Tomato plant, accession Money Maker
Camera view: vertical (180 deg); turntable rotation: 150 degrees
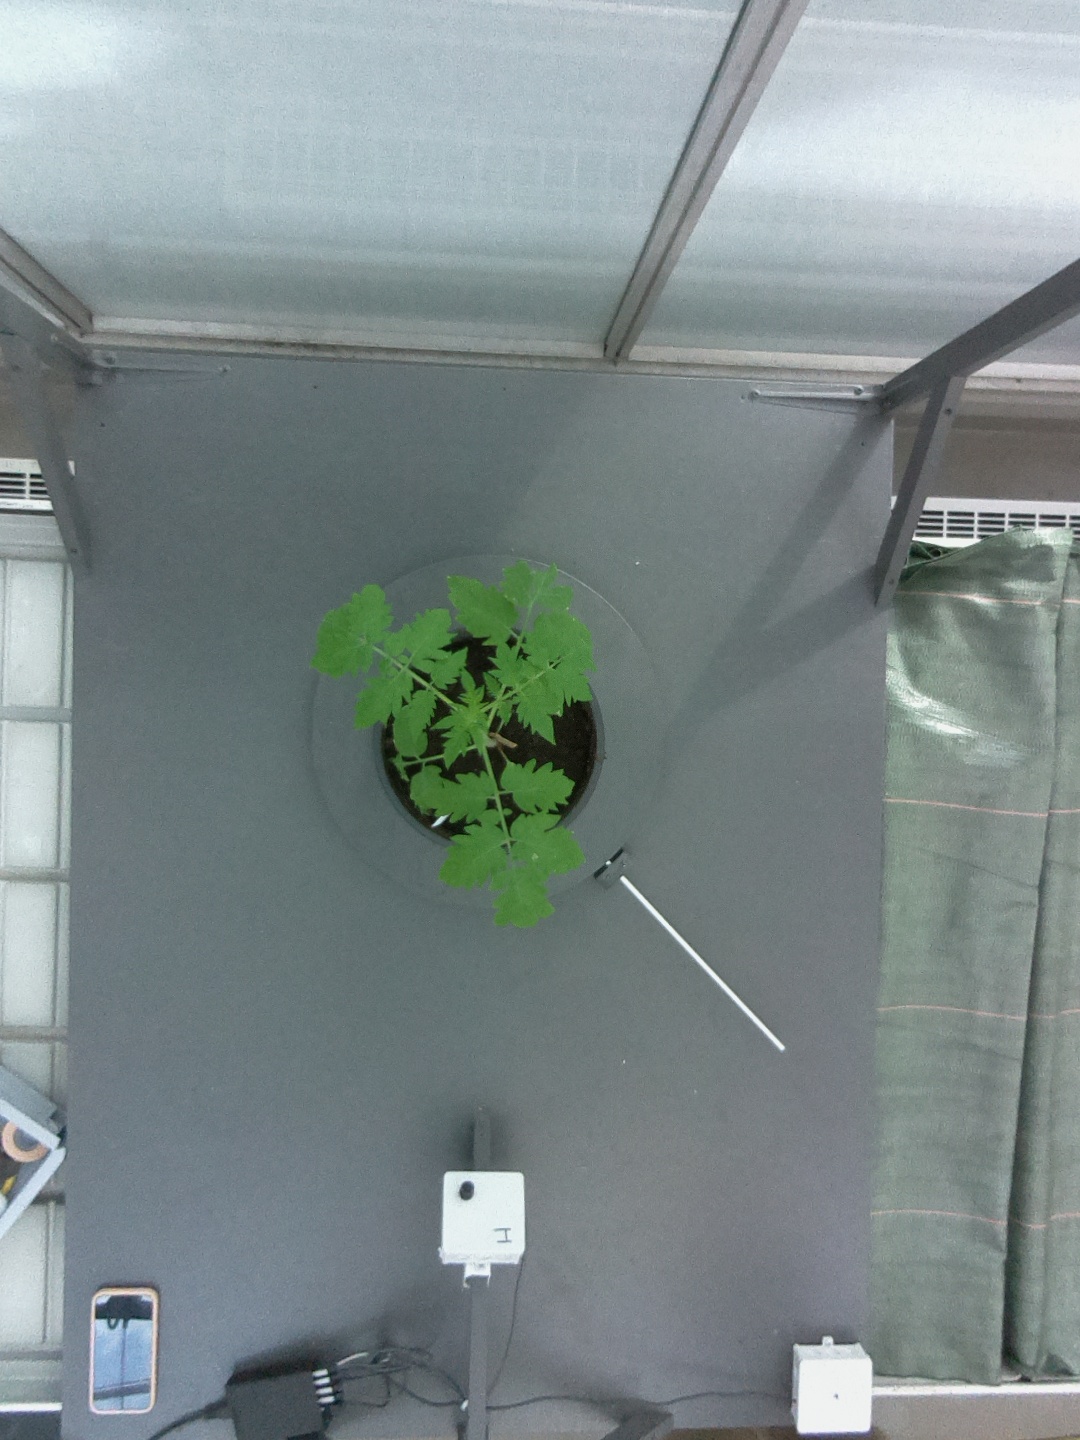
BBCH growth stage 13: 6 of true leaves visible